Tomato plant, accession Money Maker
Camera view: tilt-top (135 deg); turntable rotation: 180 degrees
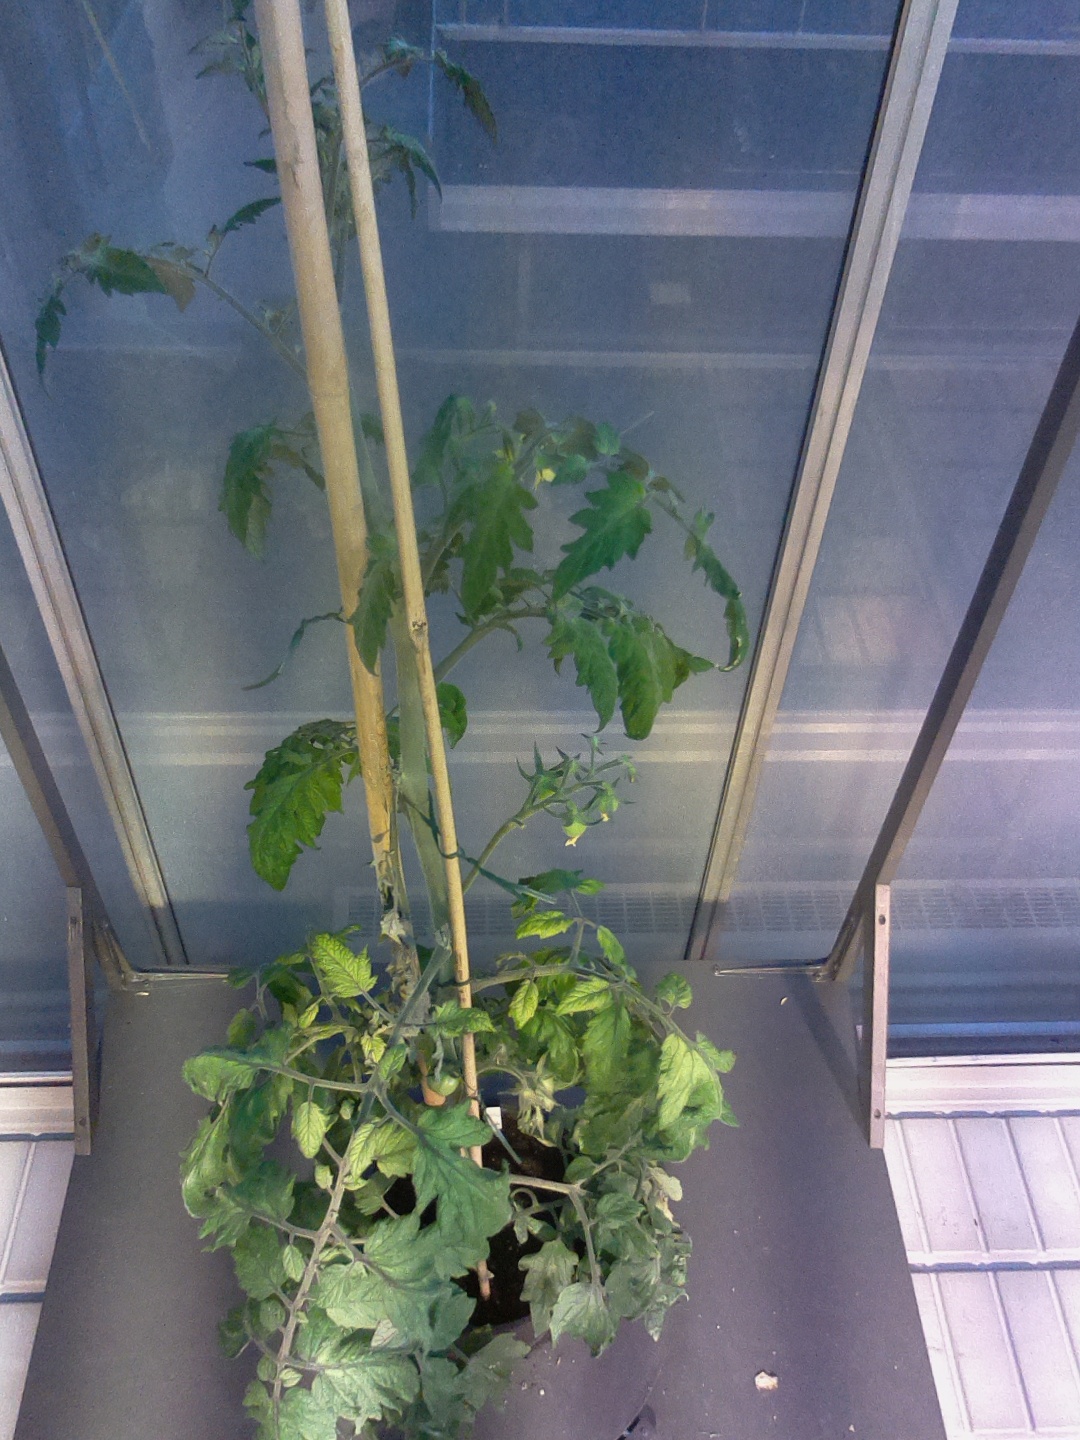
BBCH growth stage 71: 10%-20% of final fruit size